Todd Kerns

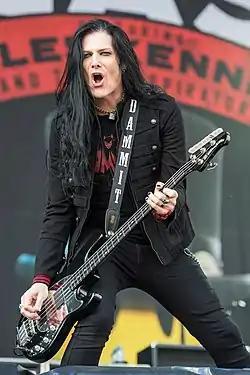
Kerns performing with Slash in 2015

Todd "Dammit" Kerns is a Canadian rock musician who has worked with several bands, most notably The Age of Electric. He is currently the bass guitarist and backing vocalist for Slash in the band Slash featuring Myles Kennedy and The Conspirators. He's also the lead vocalist for the band Blackbird Angels, which he co-founded with Tracii Guns.